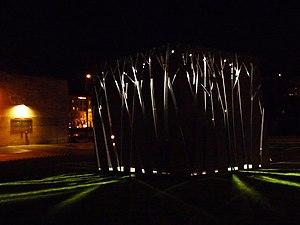
Mémorial de Katyń à Budapest dans la nuit. Le monument en forme de cube imitant une forêt est illuminée de l'intérieur. Les auteurs sont MM. Géza Széri-Varga sculpteur et Zoltán Széri-Varga architect. Son inauguration eut lieu le 8 avril 2011. Magyar: A budapesti katinyi emlékmű kivilágítva A felület rajzolatával erdőt imitáló vas kubus belülről van megvilágítva. Alkotói Széri-Varga Géza szobrászművész és Széri-Varga Zoltán építész. Felavatására 2011. április 8-án került sor.